Abel Aganbegyan

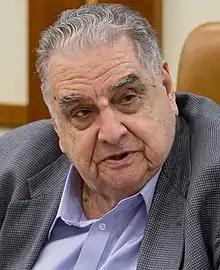
Aganbegyan in 2018

Abel Gezevich Aganbegyan (born 8 October 1932) is a leading Soviet and Russian economist of Armenian descent, a full member of the Russian Academy of Sciences and an honorary doctor of business administration of Kingston University, the founder and first editor of the journal "EKO".